Collection of fossils in the National Museum of Brazil

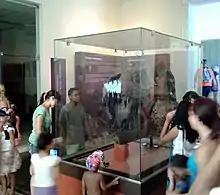
Exhibition of a Tyrannosaurus rex skull in the museum

The National Museum of Brazil collections included an exhibition of fossils.